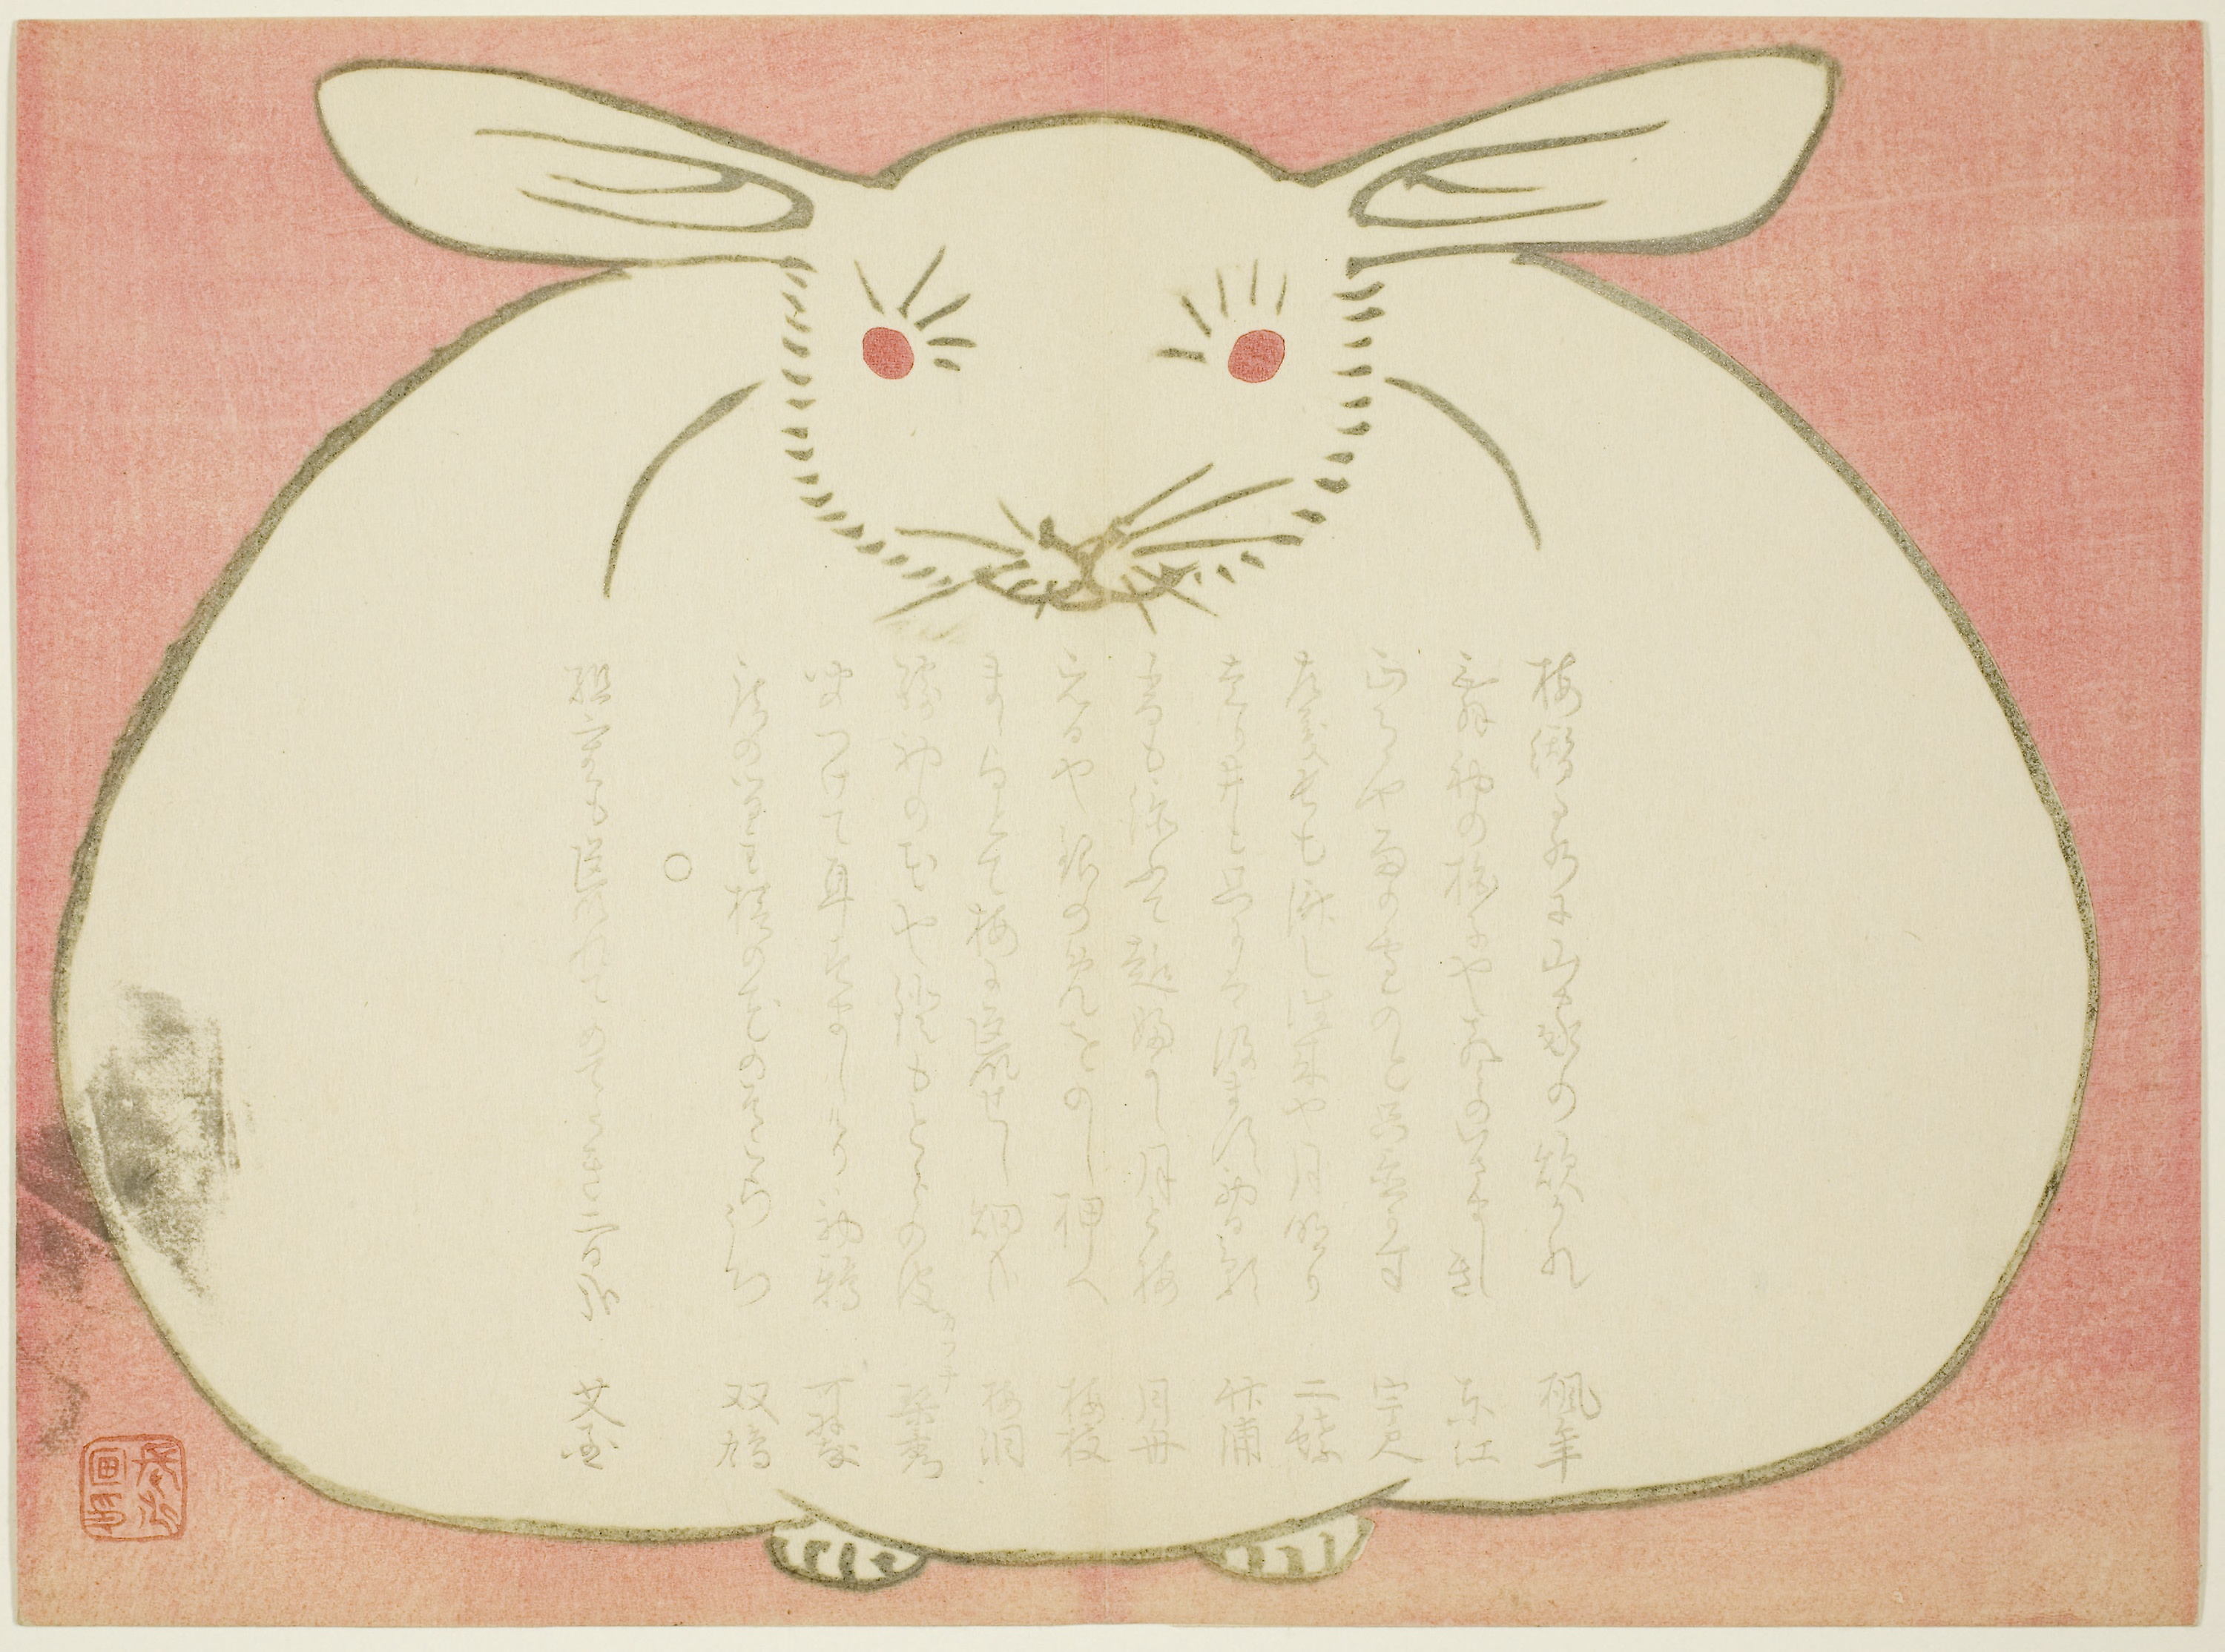
rabbit, rectangle, illustration